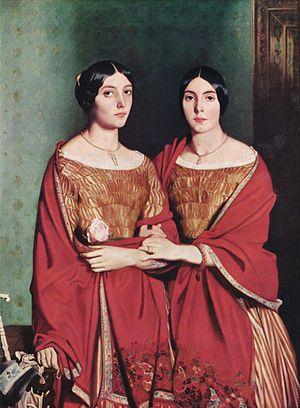
Aline Chassériau est une huile sur toile peinte en 1835 par l'artiste romantique français Théodore Chassériau. Elle représente Aline Chassériau, la sœur la plus jeune du peintre. L'œuvre a été la propriété de Frédéric Chassériau, frère de l'artiste, puis du baron Arthur Chassériau et de son épouse, qui le donneront au musée du Louvre en 1918.